Rapprochement

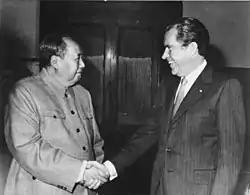
General Secretary Mao Zedong (left) shakes hands with President Richard Nixon (right) during the latter's visit to China in 1972.

The mending of relations between the United States under Richard Nixon and the People's Republic of China from 1972 onward can be considered to be rapprochement. In a 1979 reversal of previous diplomatic policy, the Joint Communiqué on the Establishment of Diplomatic Relations ended the official recognition of the Republic of China and caused the American withdrawal of troops from Taiwan. It was the culmination of a warming of relations, effectively recognizing the People's Republic of China (as opposed to the Republic of China) as the sole government of China and led to a transformation of the bilateral relationship in the modern era.